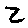
Label: 2